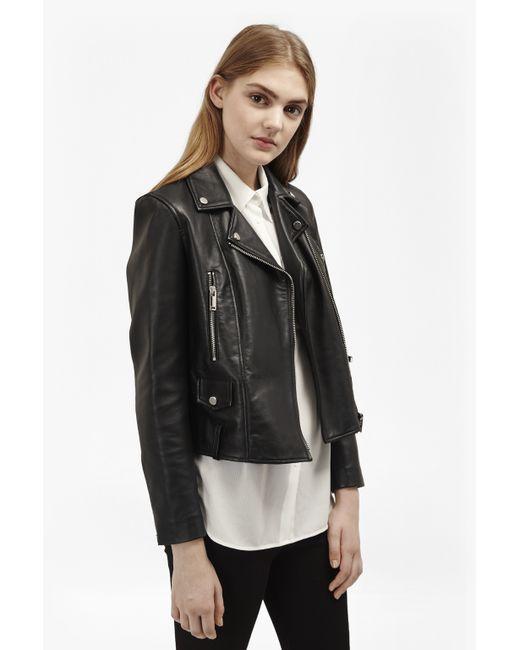
Schwarze Lederjacke mit Reißverschluss für Damen